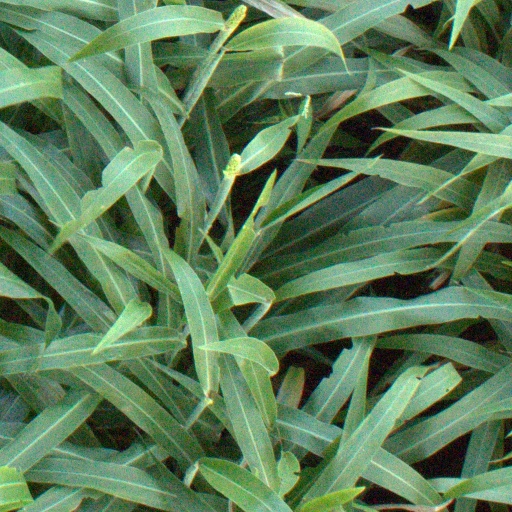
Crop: sorghum